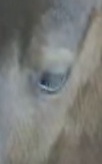
Face region: eyes (orbital_tightening_and_eye_area)
Pain indicator: moderately_present